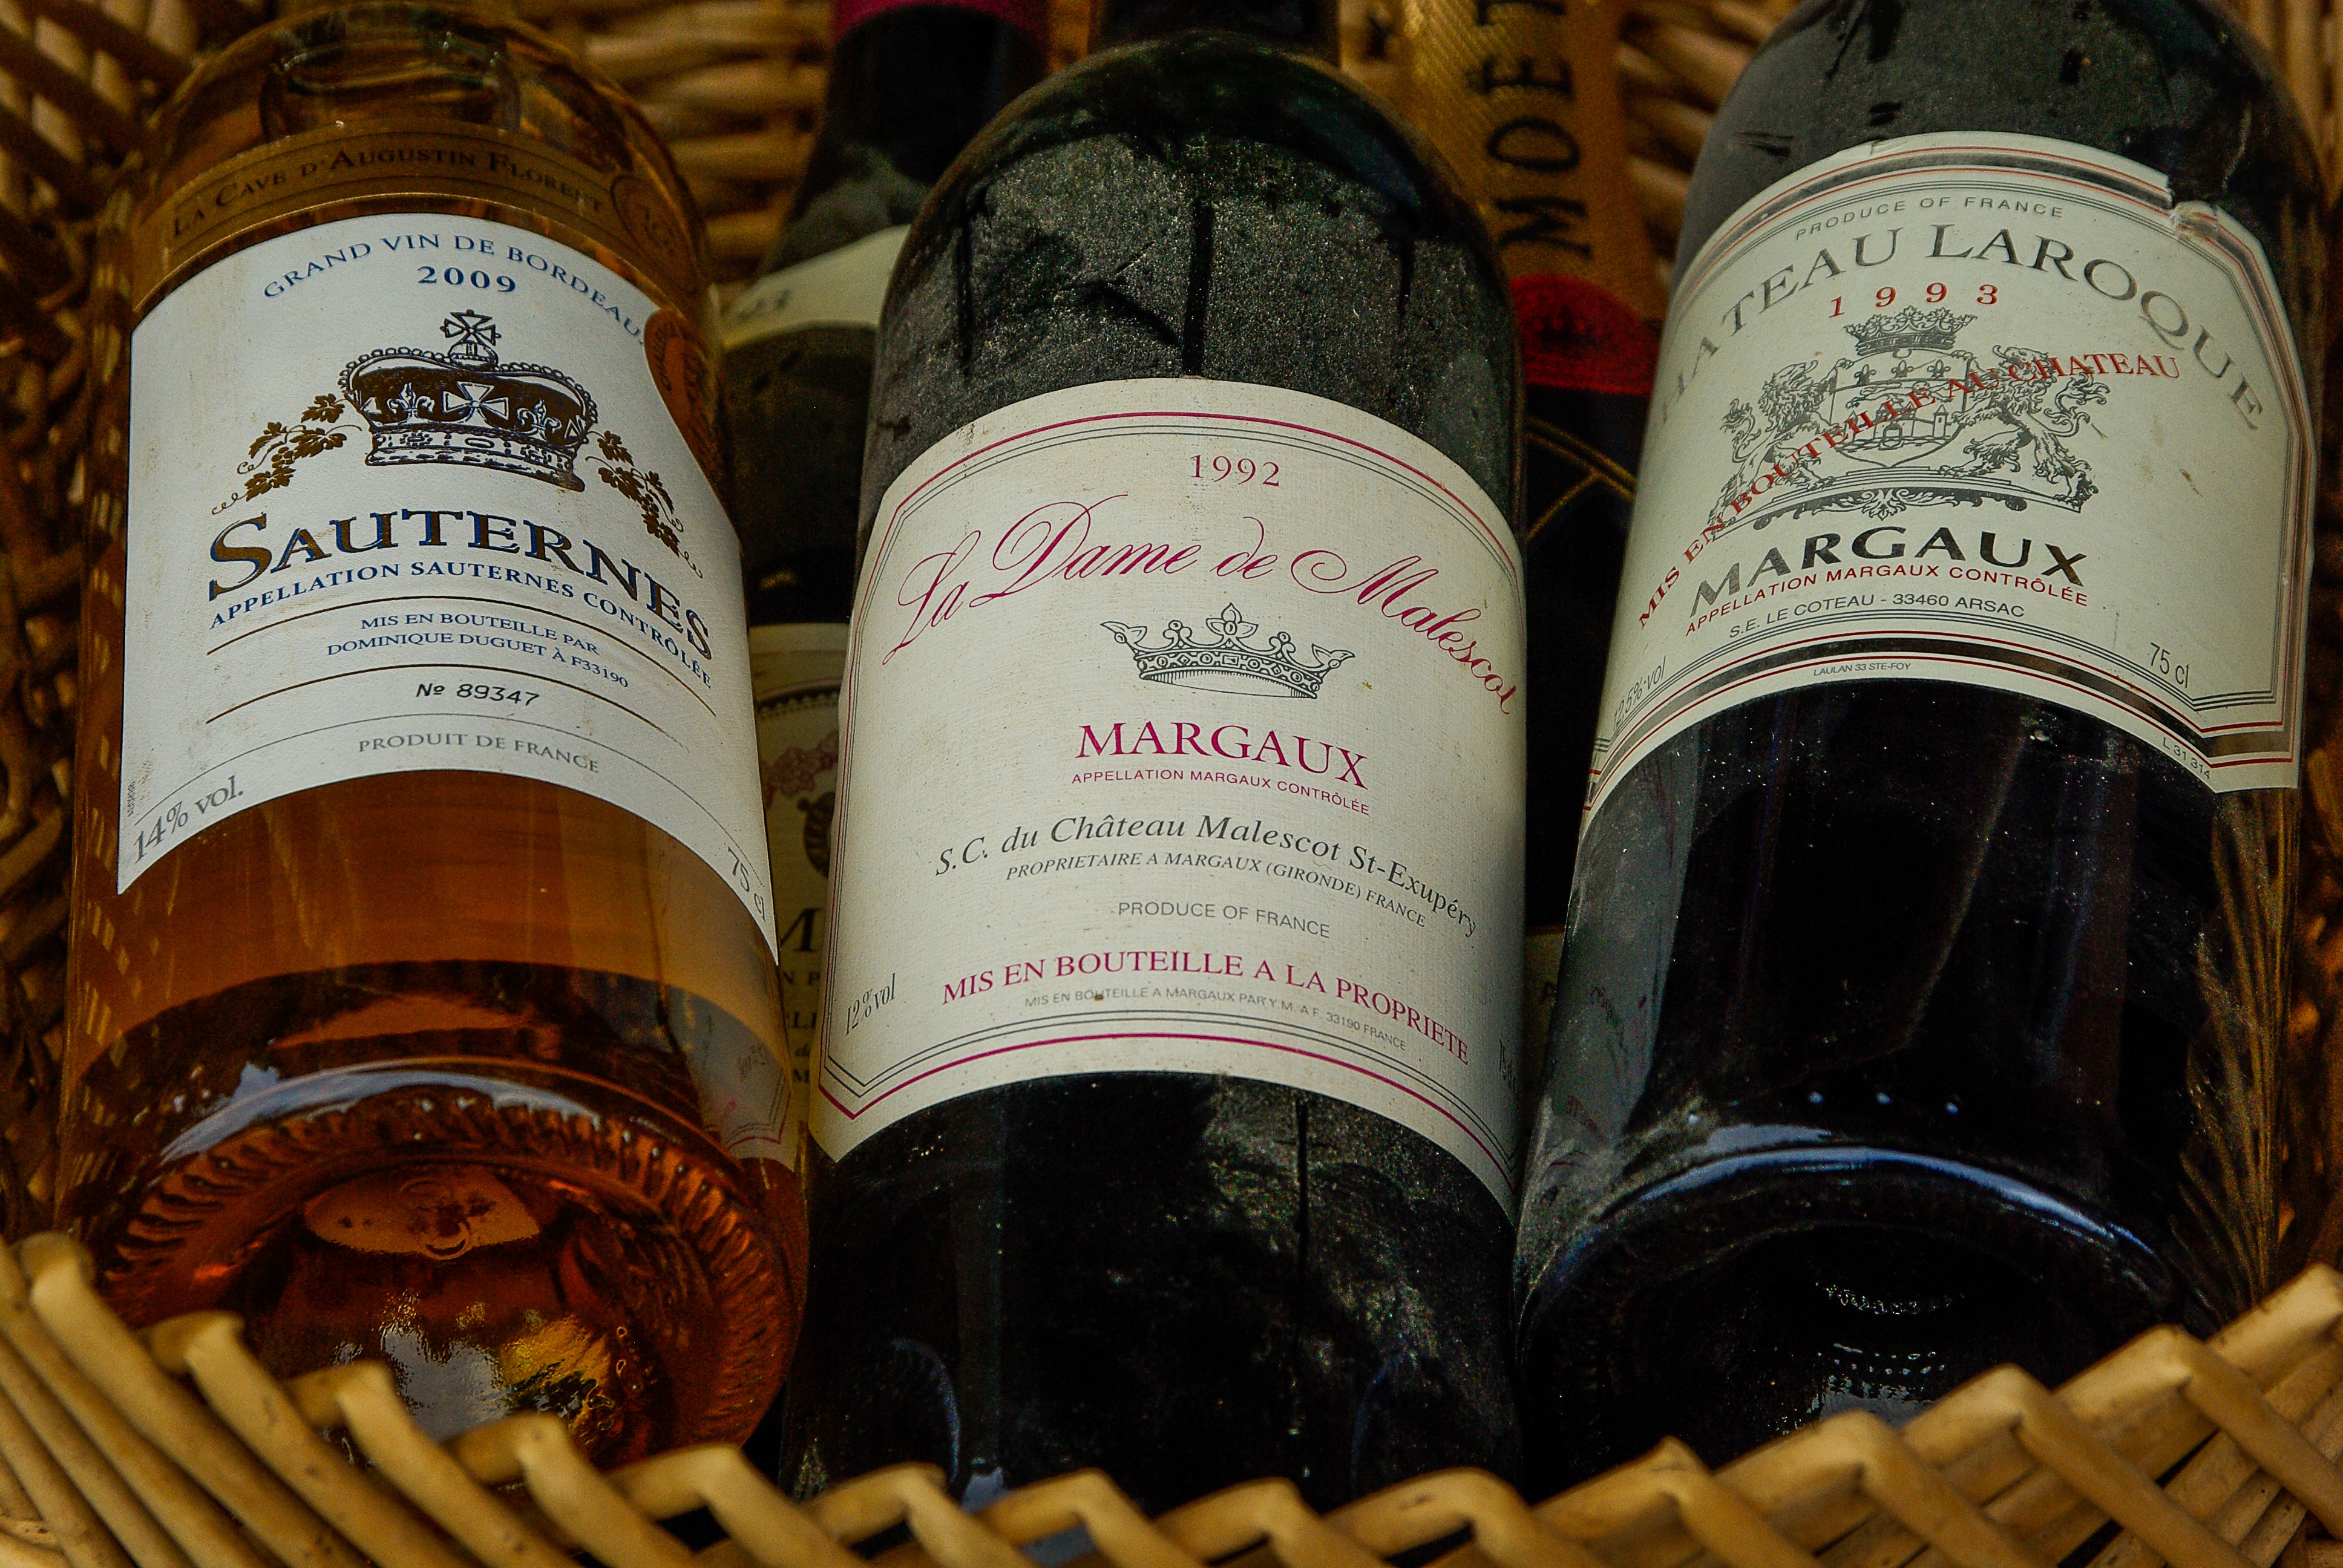
wine, france, drink, bottle, beer, wine bottle, bordeaux, whisky, champagne, wines, alcoholic beverage, man made object, distilled beverage, drinkware, sauternes, margaux